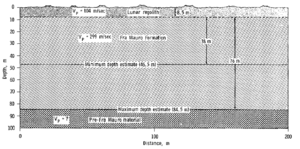
Coupe du site d'Apollo 14, selon les résultats de l'ASE.
Apollo 14 est la huitième mission habitée du programme Apollo, et la troisième à se poser sur la Lune. Il s'agit de la première mission dont le but principal est scientifique, et dont le lieu d'atterrisage ait été sélectionné non en fonction de contraintes techniques, mais pour son intérêt géologique. Le module lunaire se posa dans la formation géologique Fra Mauro, qui était la destination originelle de la mission Apollo 13 avortée.